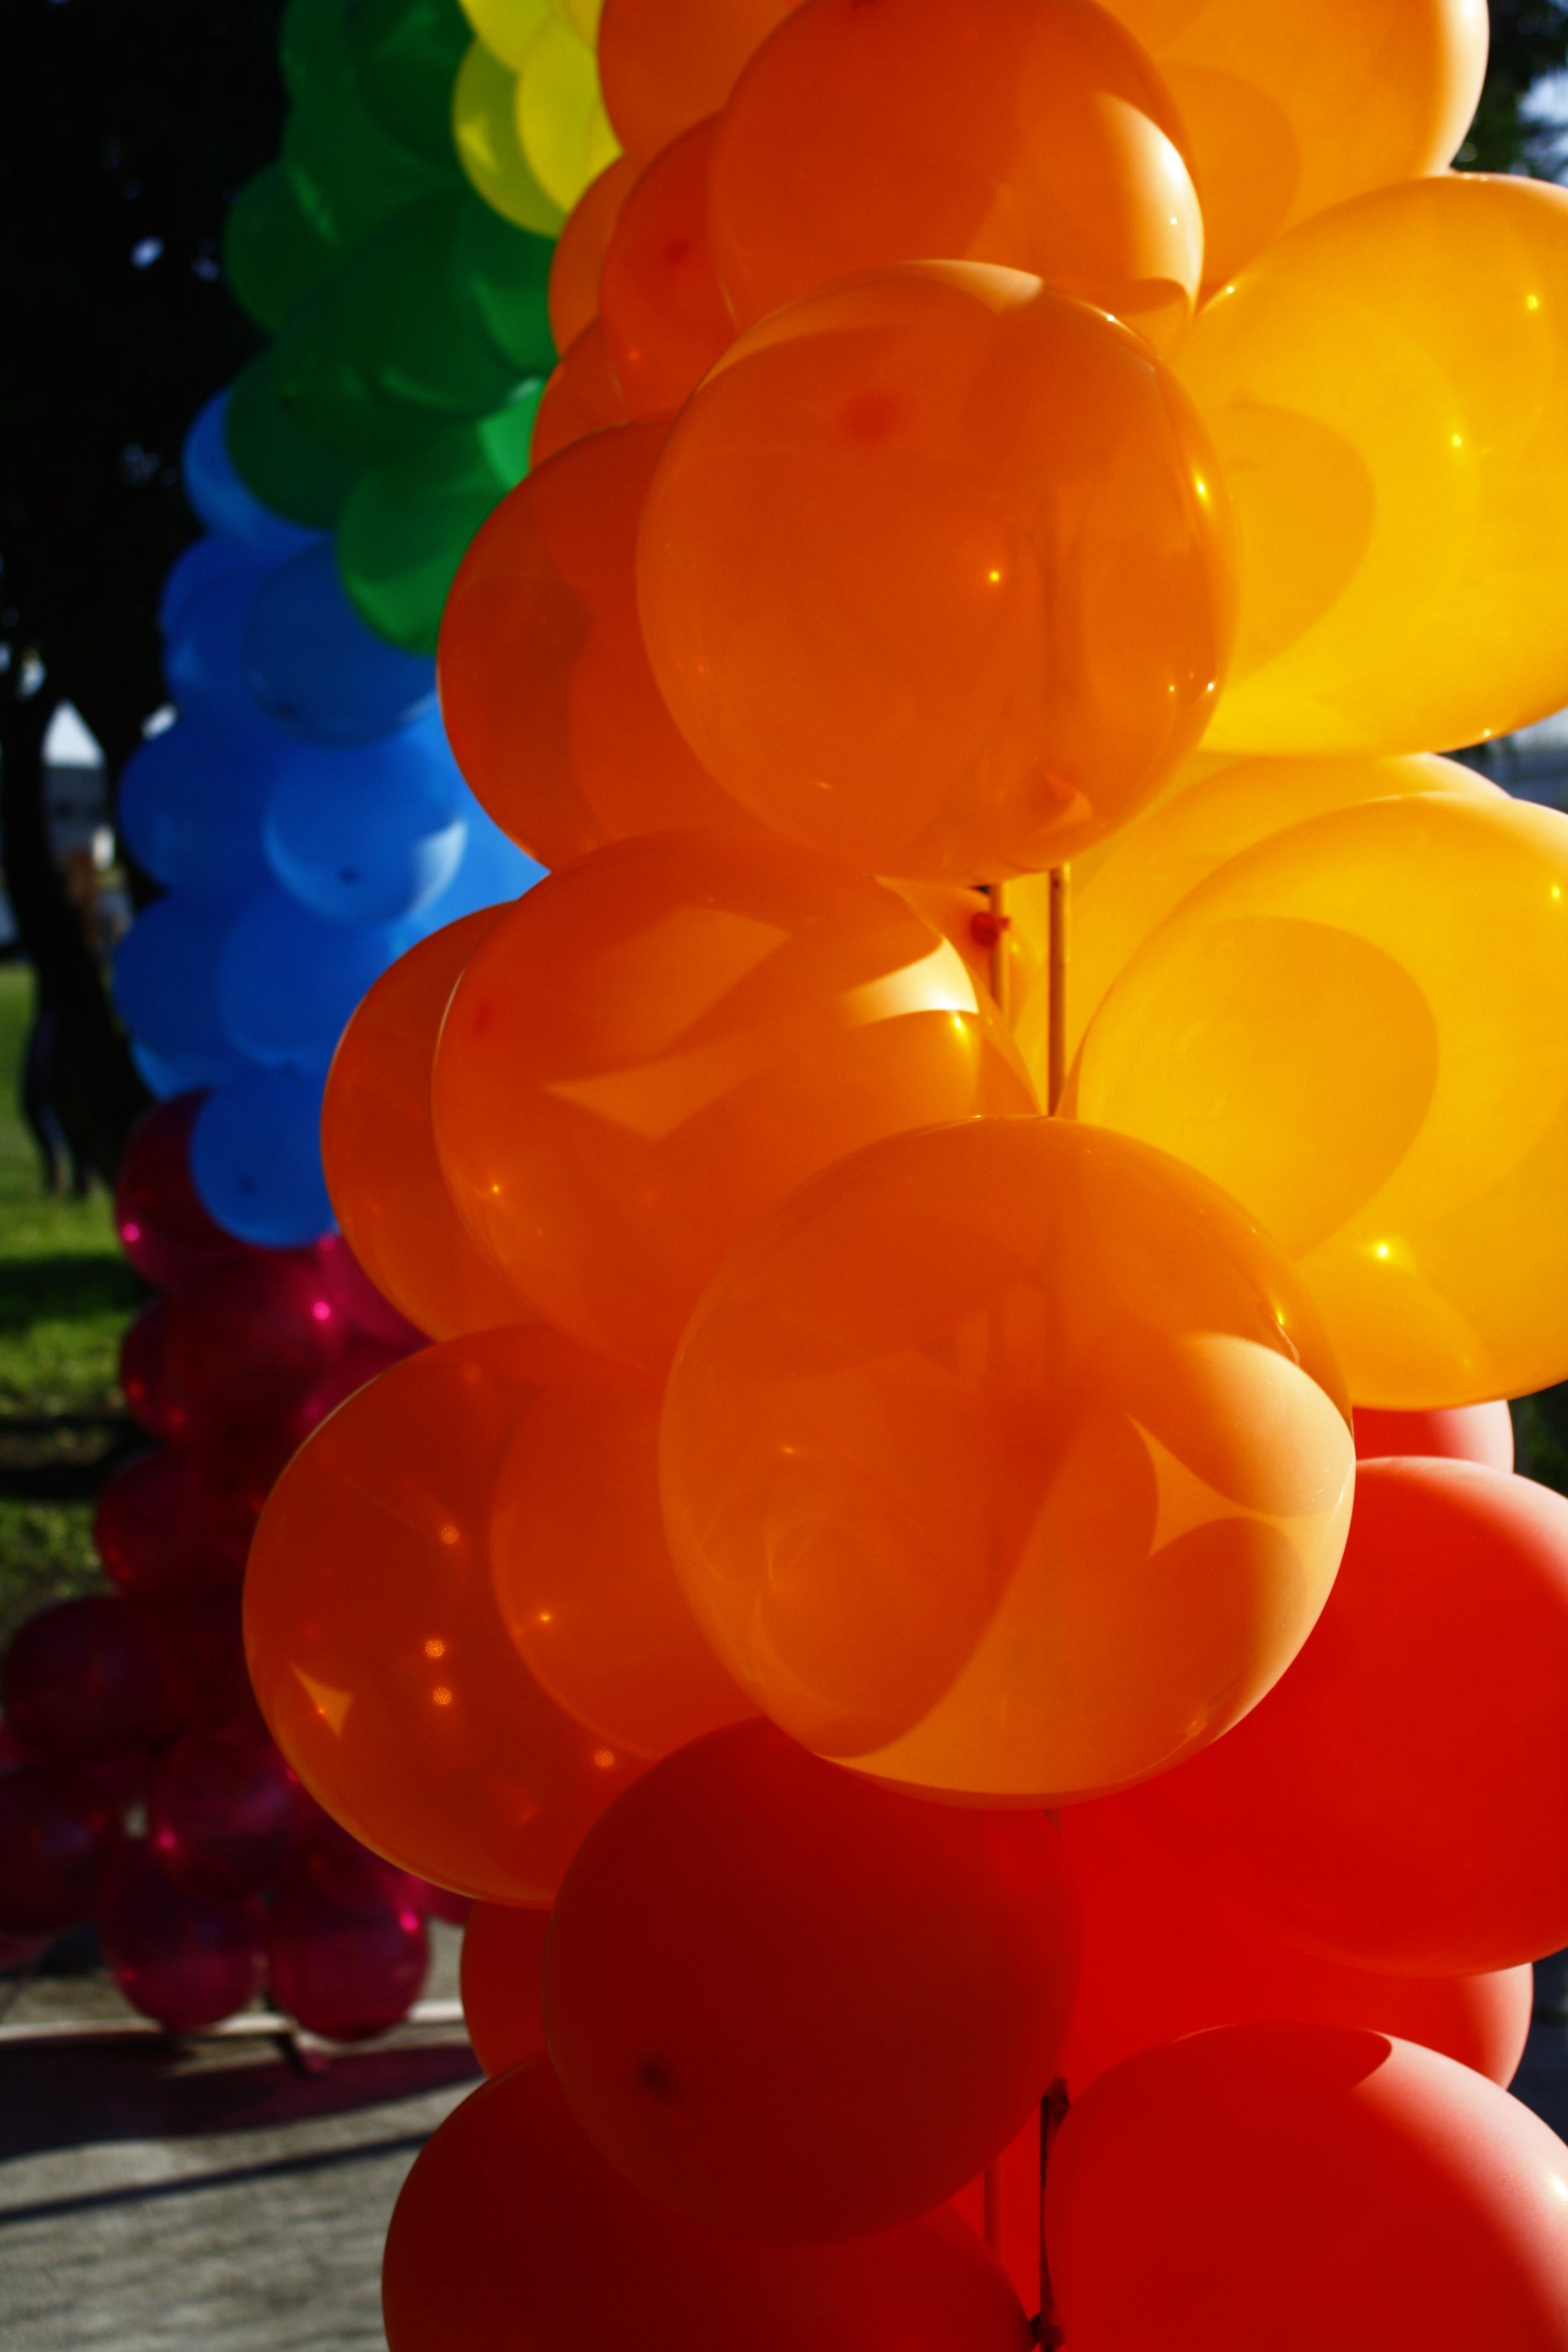
plant, sun, flower, purple, petal, balloon, orange, green, red, produce, color, blue, yellow, toy, balloons, birthday, macro photography, flowering plant, land plant